Jan Mak

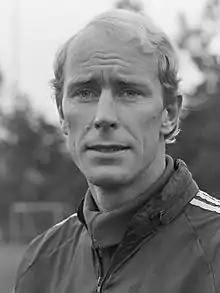
Jan Mak with FC Volendam in 1977

Jan Mak (born 21 June 1945) is a Dutch professional football manager.